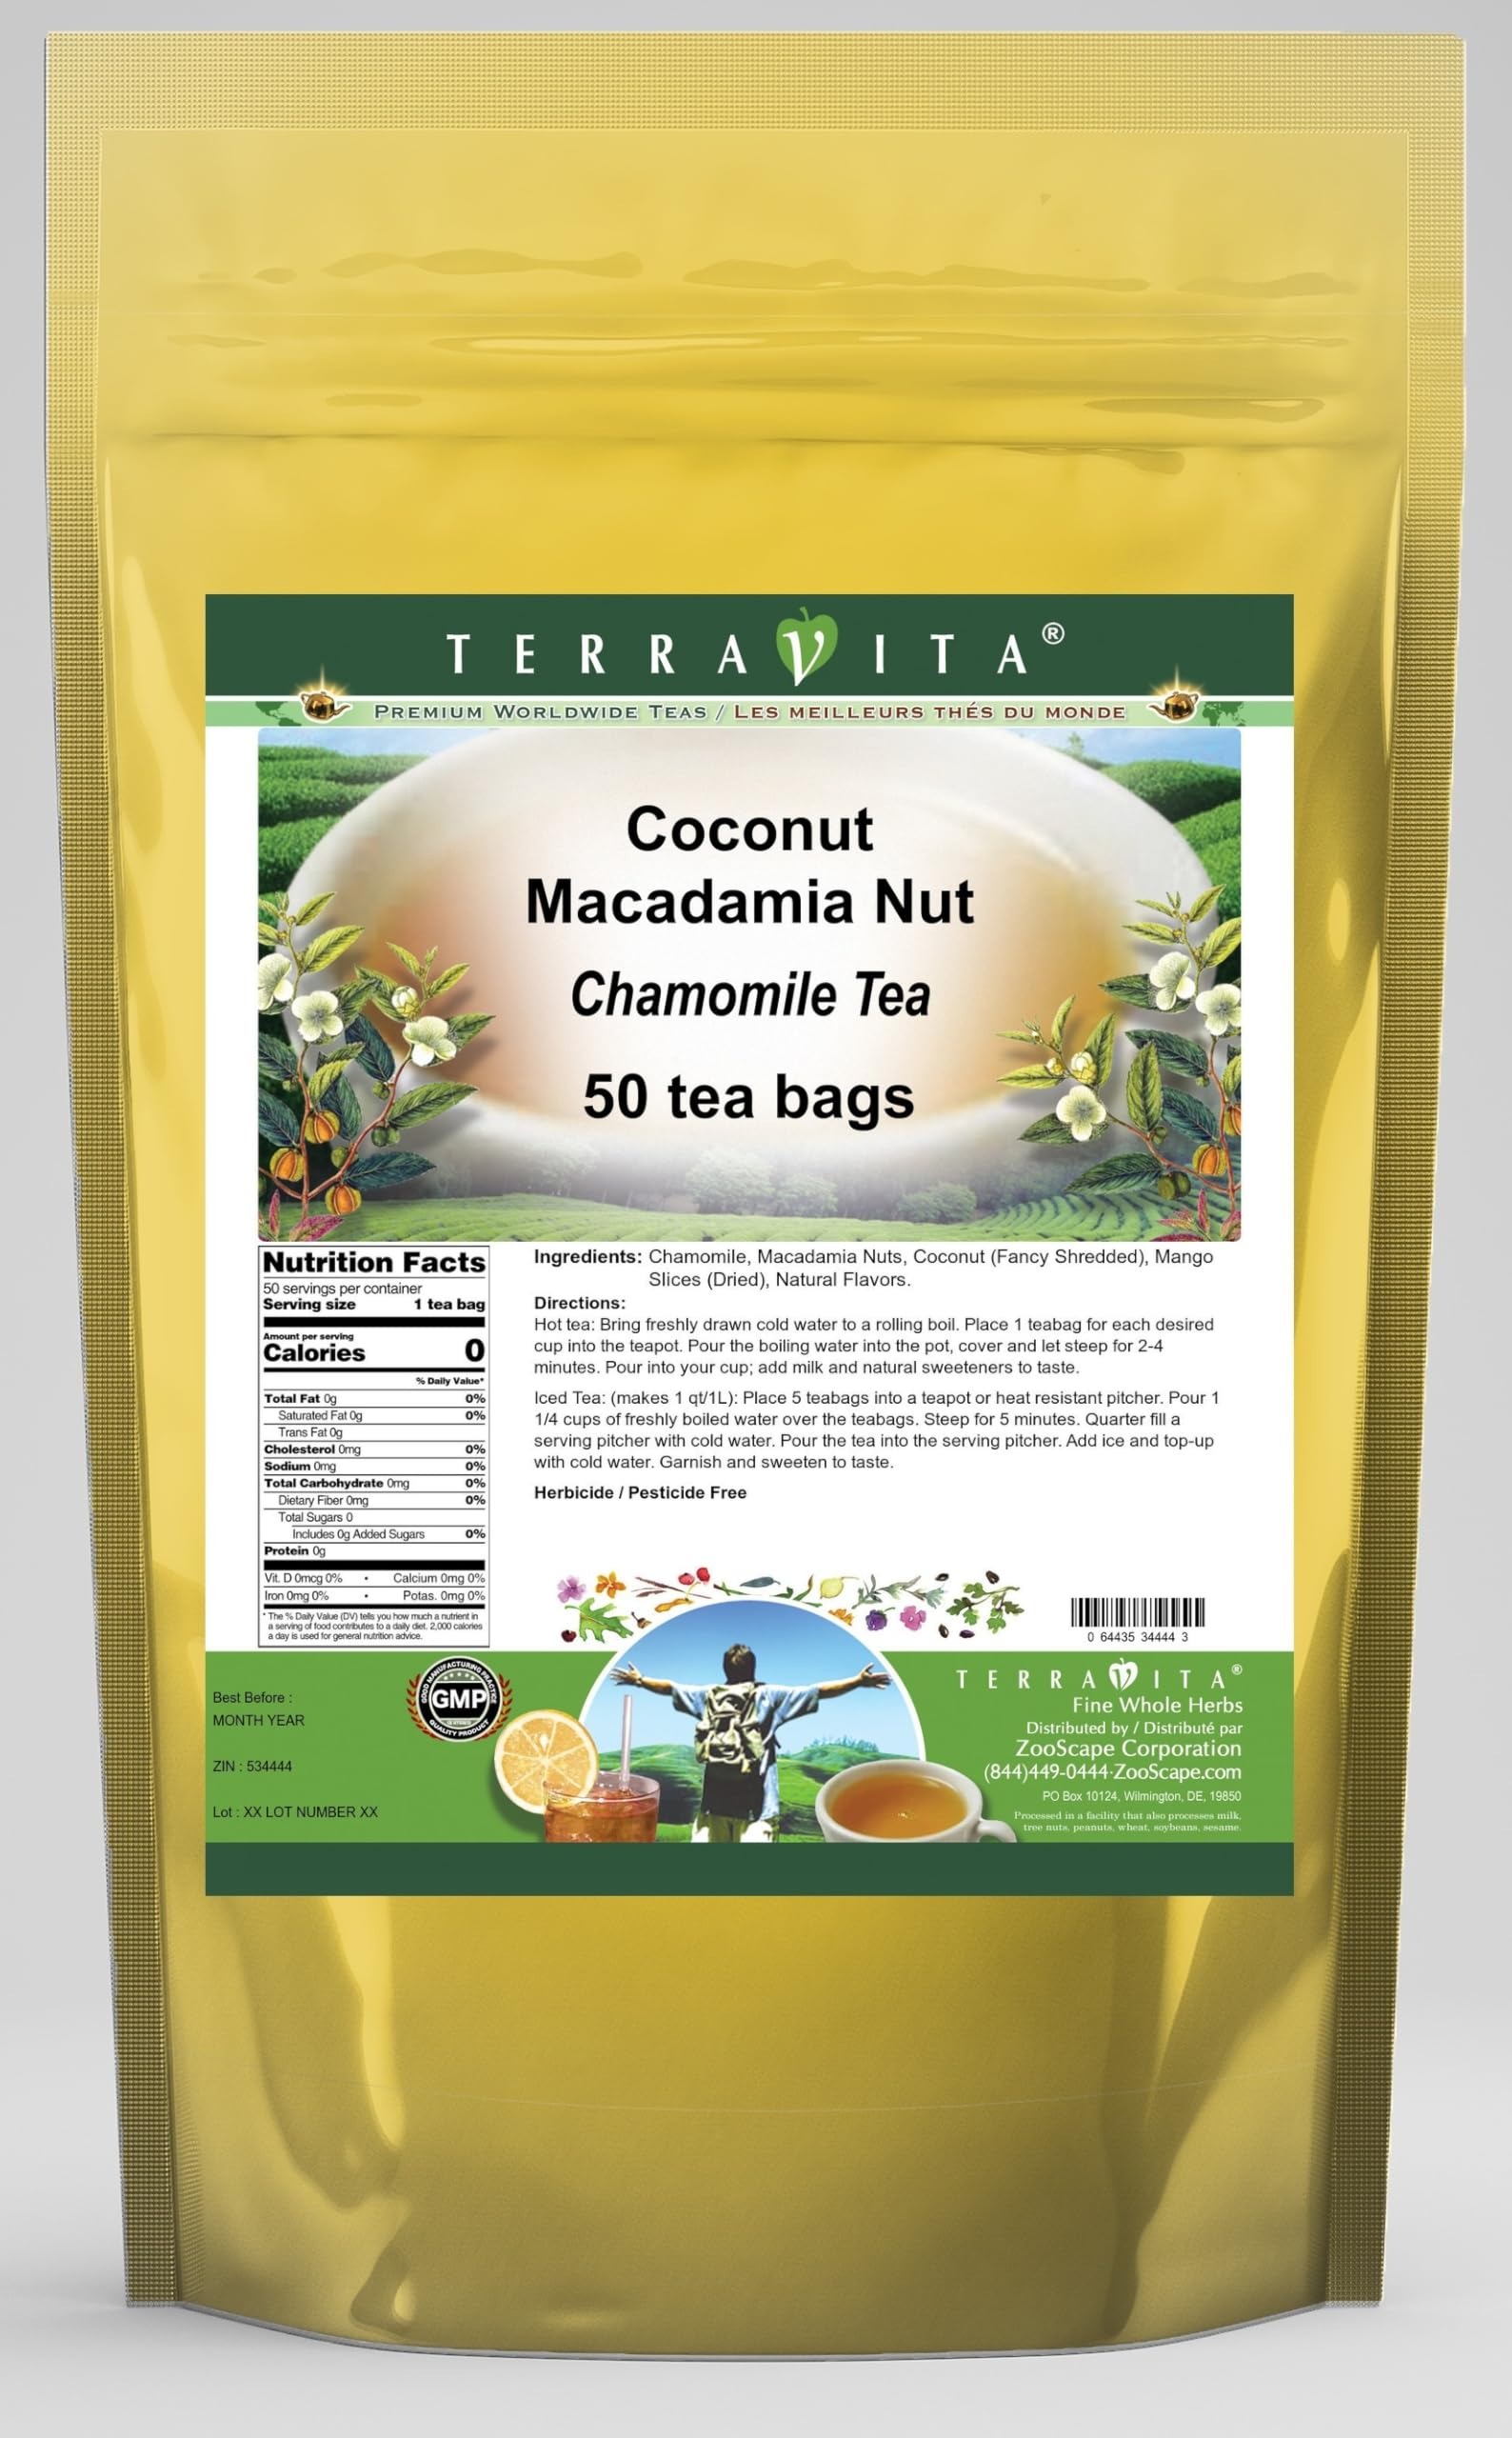
Item Name: Coconut Macadamia Nut Chamomile Tea (50 tea bags, ZIN: 534444) - 3 Pack
Bullet Point 1: Our Coconut Macadamia Nut Chamomile Tea is a delicious flavored Chamomile tea with Macadamia Nuts, Coconut and Mango Slices that you will enjoy relaxing with anytime! The natural Coconut Macadamia Nut taste is delicious! - Ingredients: Chamomile tea, Macadamia Nuts, Coconut, Mango Slices and Natural Coconut Macadamia Nut Flavor.
Bullet Point 2: No fillers.
Bullet Point 3: Manufacturer: TerraVita
Bullet Point 4: Size: 50 tea bags
Bullet Point 5: Chamomile Tea Bags - Packed in a convenient upright pouch!
Product Description: Our Coconut Macadamia Nut Chamomile Tea is a delicious flavored Chamomile tea with Macadamia Nuts, Coconut and Mango Slices that you will enjoy relaxing with anytime! The natural Coconut Macadamia Nut taste is delicious! - Ingredients: Chamomile tea, Macadamia Nuts, Coconut, Mango Slices and Natural Coconut Macadamia Nut Flavor. - Hot tea brewing method: Bring freshly drawn cold water to a rolling boil. Place 1 teabag for each desired cup into the teapot. Pour the boiling water into the pot, cover and let steep for 2-4 minutes. Pour into your cup; add milk and natural sweeteners to taste. - Iced tea brewing method: (to make 1 liter/quart): Place 5 teabags into a teapot or heat resistant pitcher. Pour 1 1/4 cups of freshly boiled water over the teabags. Steep for 5 minutes. Quarter fill a serving pitcher with cold water. Pour the tea into the serving pitcher. Add ice and top-up with cold water. Garnish and sweeten to taste. - TerraVita is an exclusive line of premium-quality, natural source products that use only the finest, purest and most potent ingredients found around the world. TerraVita is hallmarked by the highest possible standards of purity, potency, stability and freshness. All of our products are prepared with the highest elements of quality control, from raw materials through the entire manufacturing process, up to and including the moment that the bottles or bags are sealed for freshness and shipped out to you. Our highest possible standards are certified by independent laboratories and backed by our personal guarantee. - TerraVita exists to meet and ensure your family's health and wellness without the harmful effects of chemicals and health products. We strive to make all of our products affordable and reliable and are constantly searching the market to mai
Value: 150.0
Unit: Count

Price: 86.43